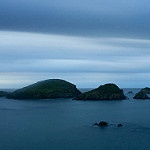
Label: sea